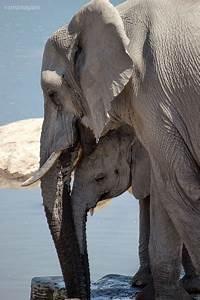
elephant